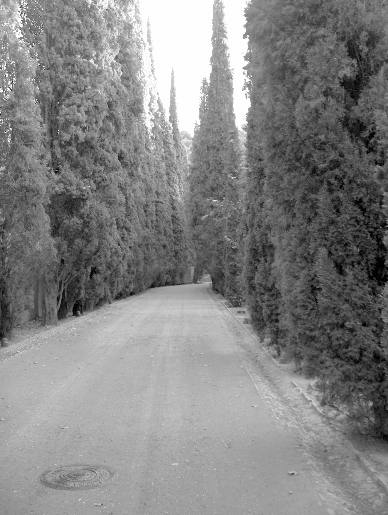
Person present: No